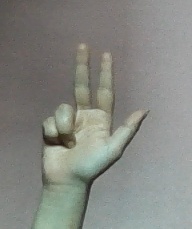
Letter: al